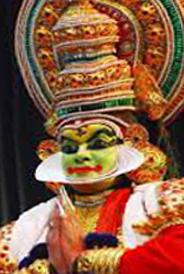
Dance form: kathakali